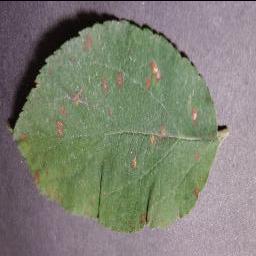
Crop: apple
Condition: cedar_rust